Gallarate railway station

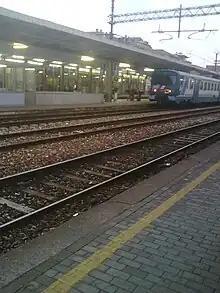
View of the station yard.

Just beyond the station, towards Milan, is a goods yard, now abandoned, and a workshop for the maintenance of rolling stock. The workshop has been closed for over ten years, but may eventually reopen.